List of ironclad warships of the Ottoman Empire

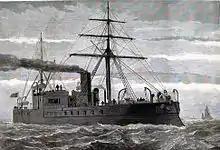
Illustration of "Peyk-i Şeref", had she been completed for the Ottoman Navy

"Mesudiye" and "Hamidiye" were ordered in the 1870s from Britain; the design for the ships was prepared by Edward Reed, who based the design for the ships on the recently built . The "Mesudiye"-class ships carried their armament in a central casemate, with two guns firing forward, four guns per broadside, and two firing astern. While "Hamidiye" was still under construction, the Royal Navy purchased the ship as a result of a war scare with Russia and renamed her . The two ships were the largest casemate-type ironclads ever built, and "Mesudiye" was the largest vessel of the Ottoman fleet for much of her career.